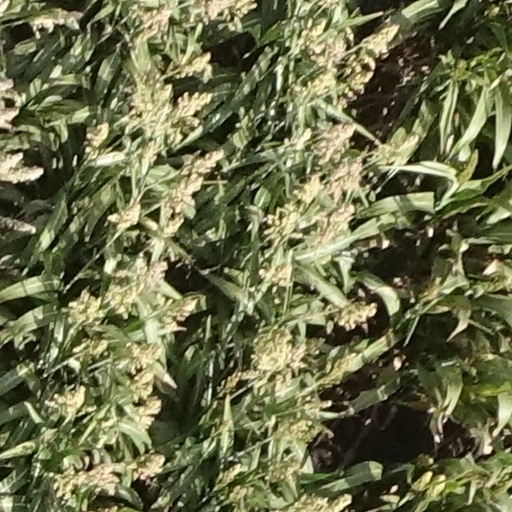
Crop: sorghum